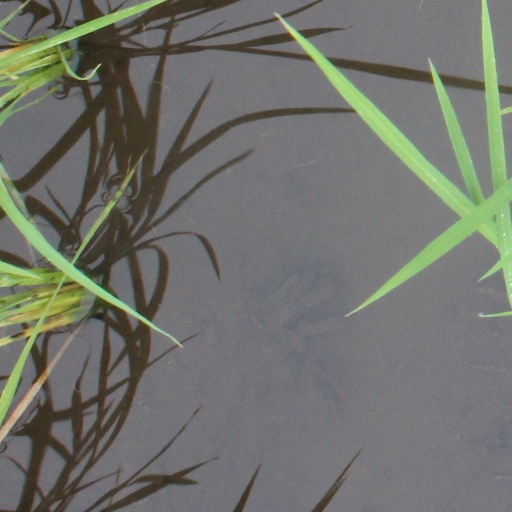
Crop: rice